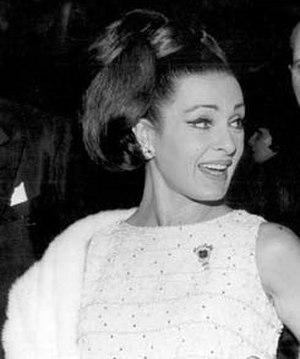
Silvana Pampanini, née le 25 septembre 1925 à Rome, et morte le 6 janvier 2016 dans la même ville, est une actrice italienne.